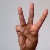
The image shows a hand gesture representing the letter 'W' in Indian Sign Language.